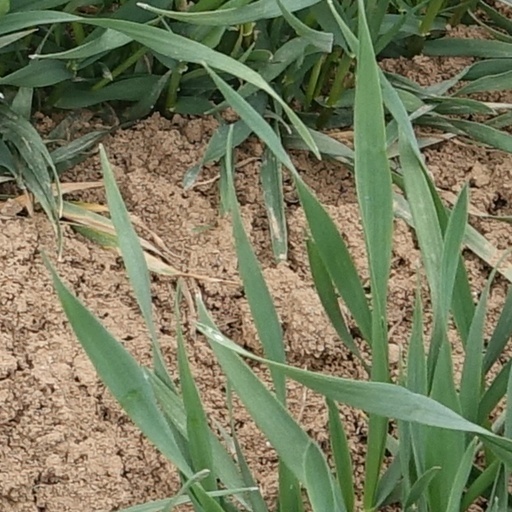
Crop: wheat